Islington-City Centre West

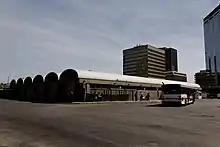
Bus platforms at Islington station, a subway station for the Toronto subway.

Urbanization began in central Etobicoke in the 1950s post war boom with growing residential areas in Islington and to the north and industrial growth to the south. This led to Etobicoke's incorporation which separated from the County of York to form a part of the new Metropolitan Toronto in 1954, reincorporating the lakeshore municipalities into that level of government. With growing traffic along Dundas and increasing traffic fatalities in Islington, the intersections of Royal York Road and Kipling Avenue with Dundas St. W. were redesigned as highway style interchanges with bridges. The new Borough of Etobicoke in 1967 created several plans to raise the level of commercial and residential density in Islington with the aim of creating a western 'downtown' for Metropolitan Toronto. The Toronto Transit Commission's Bloor–Danforth line was extended into Etobicoke as far as Islington in 1968 with the establishment of Islington station at Islington Avenue and Bloor Street West. After the station was constructed, there was a boom in high-density office and residential development. In 1980, the Bloor-Danforth line was extended one stop west from Islington to Kipling and GO Transit's Kipling GO Station, further enhancing the neighbourhood's access to Toronto and the Greater Toronto Area.